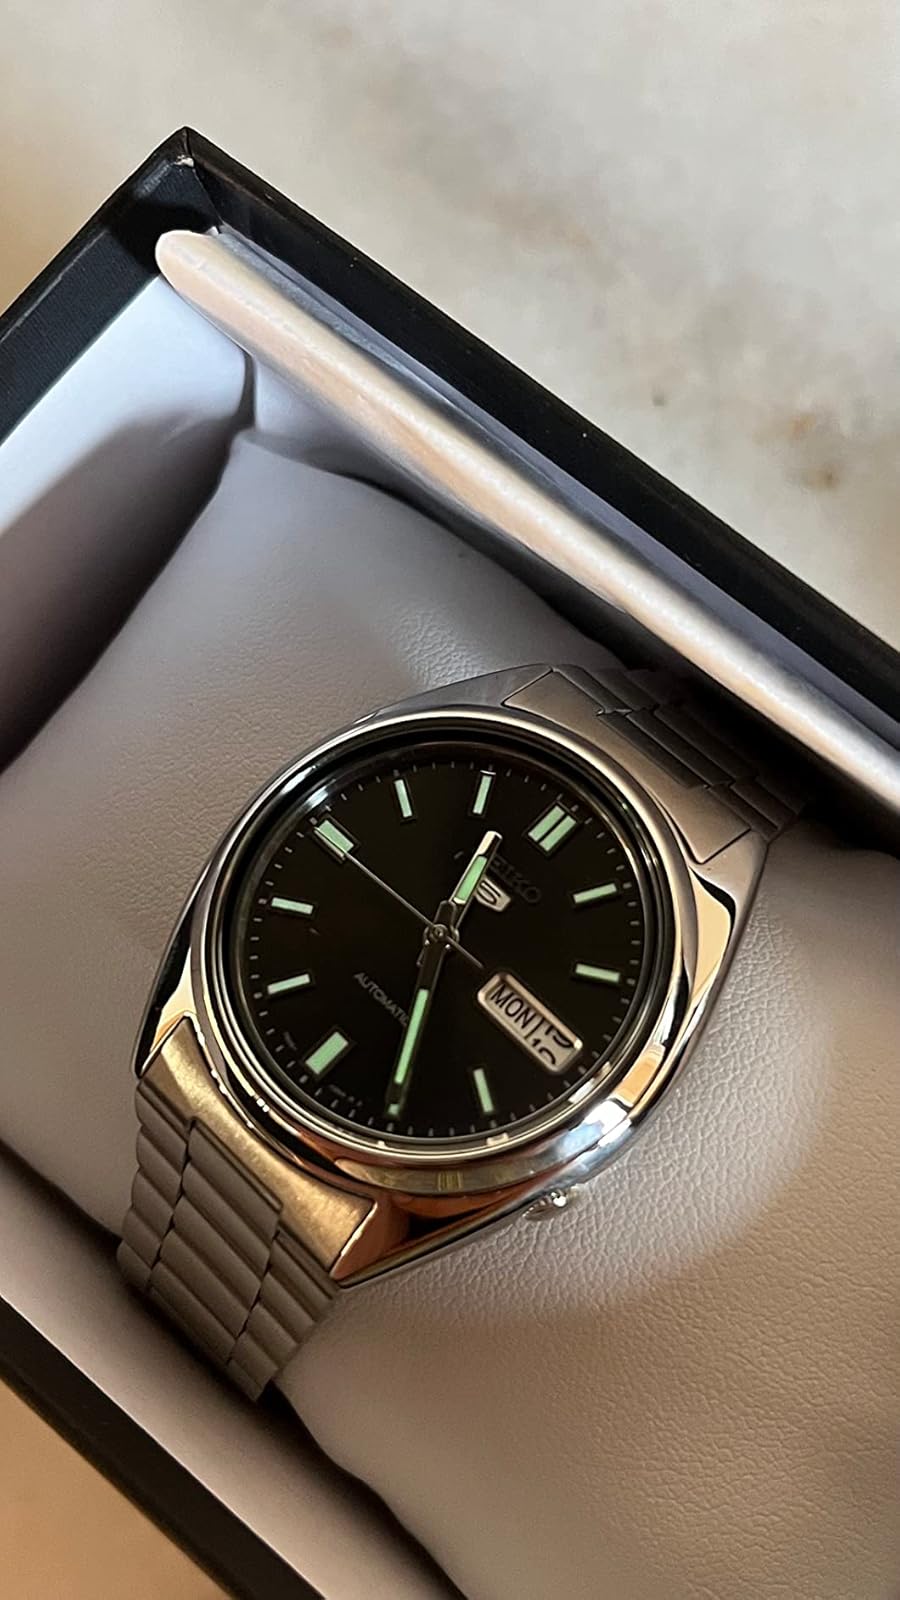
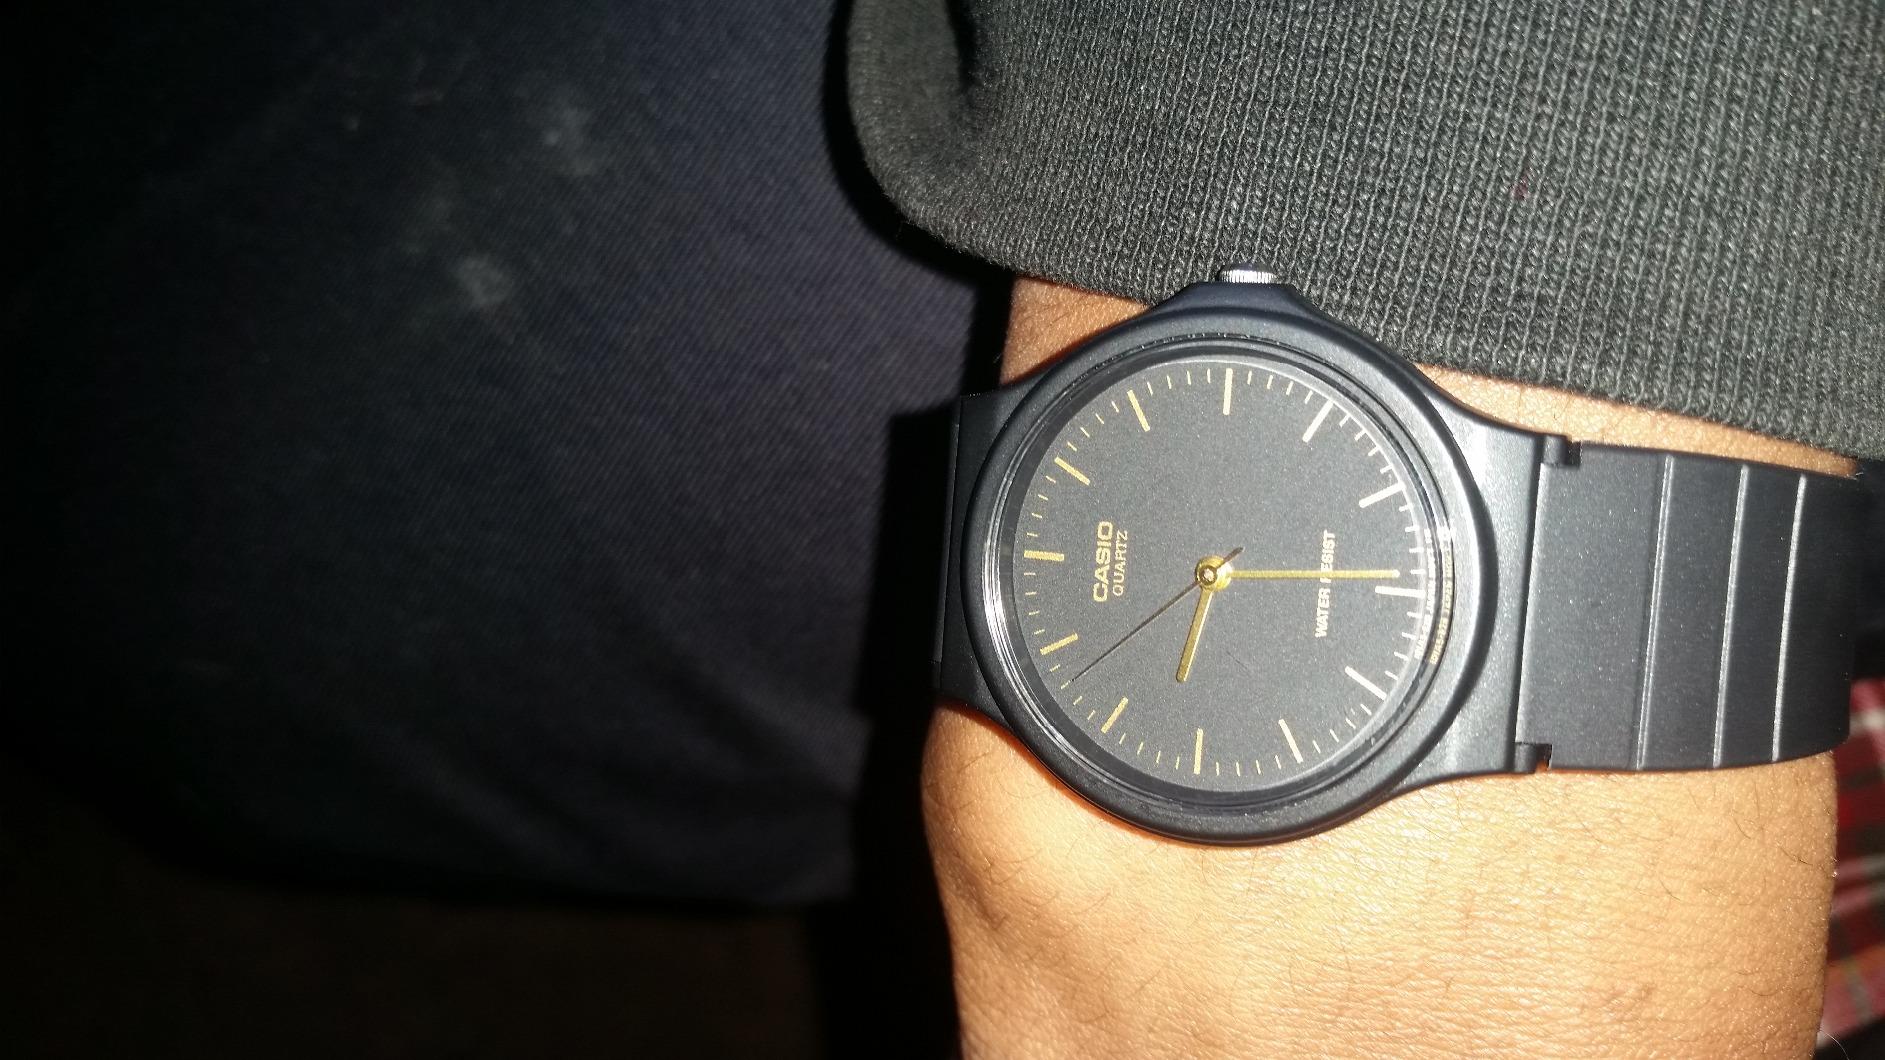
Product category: accessories_watch
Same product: no